Zoo TV Tour

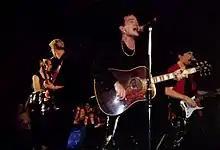
U2 during a B-stage performance in Kiel in June 1992

The middle segment of shows featured the band performing on the B-stage, which was intended "to be the antidote to Zoo TV". The idea had been inspired by the successful informality of the Elvis Presley "68 Comeback Special". From the B-stage, the band played quieter songs, such as acoustic arrangements of "Angel of Harlem", "When Love Comes to Town", "Stay (Faraway, So Close!)", and Lou Reed's "Satellite of Love". Many critics compared the B-stage performances to "busking" and singled them out as the shows' highlights.